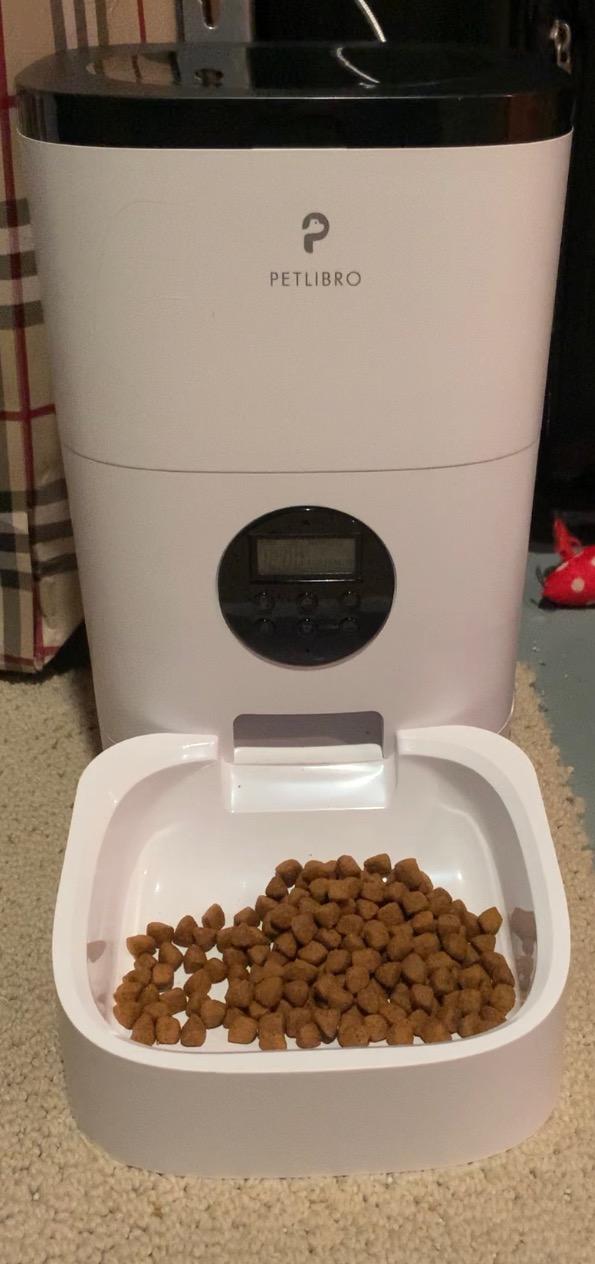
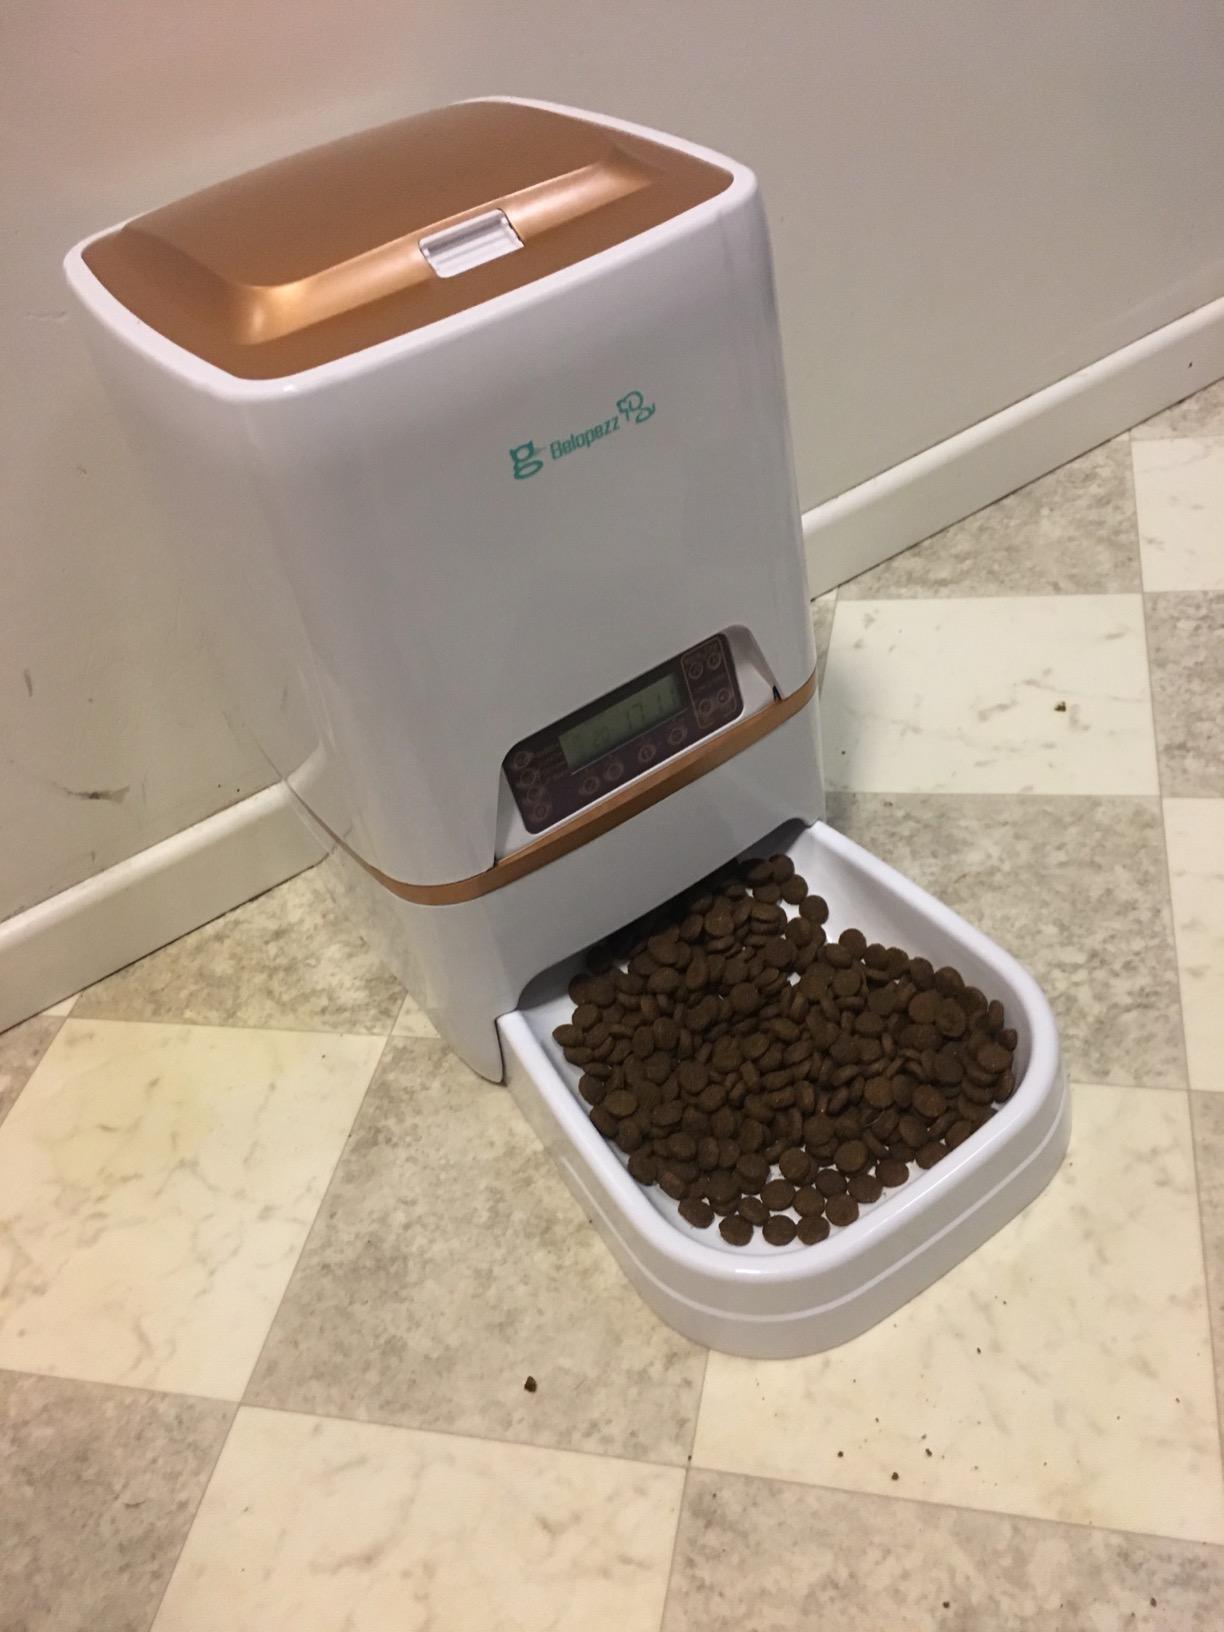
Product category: items_feeder
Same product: no